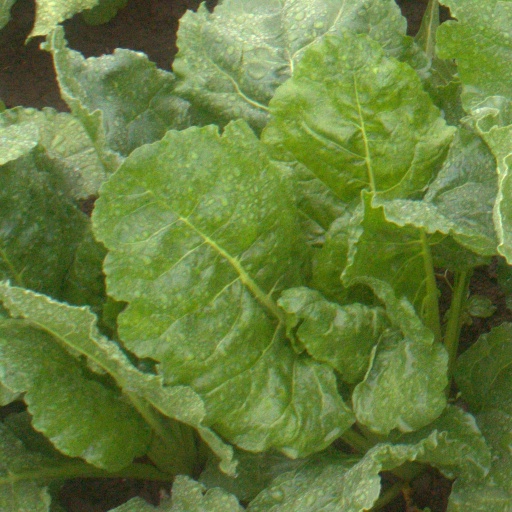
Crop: sugar beet